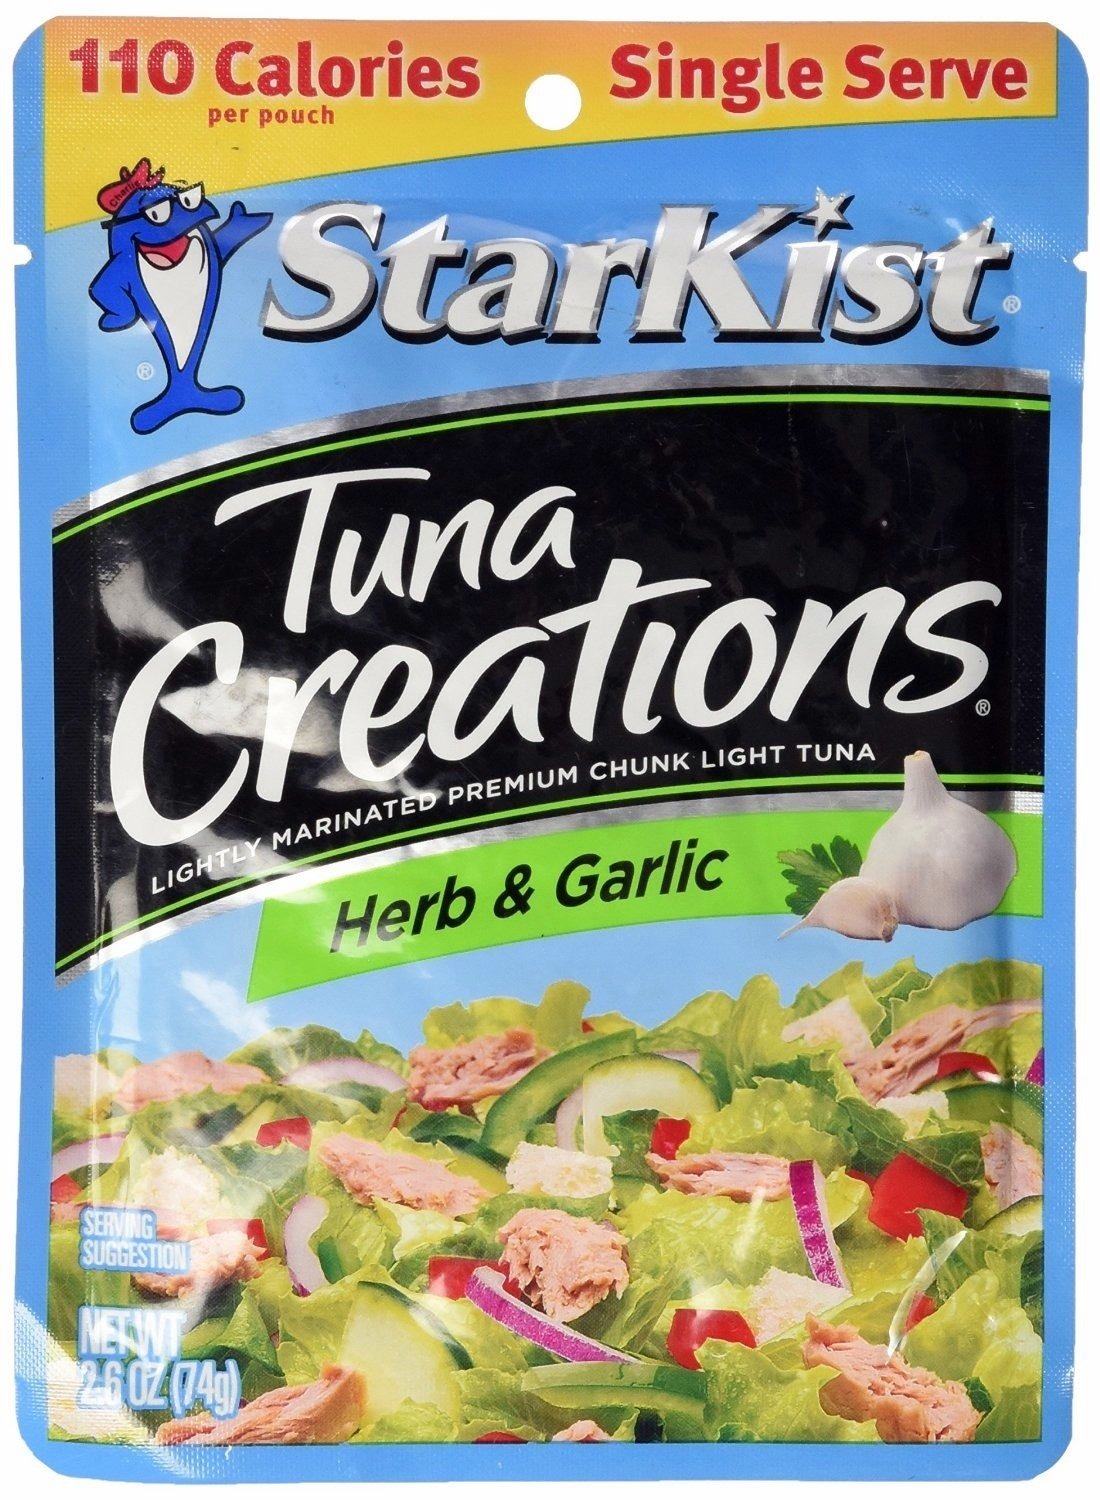
Item Name: Starkist Tuna Creations 2.6oz Pouch (Pack of 12) (Herb & Garlic)
Bullet Point: 12 - 2.6oz pouches
Product Description: Lightly marinated premium chunk light tuna
Value: 31.2
Unit: Ounce

Price: 1.99